Phnom Penh

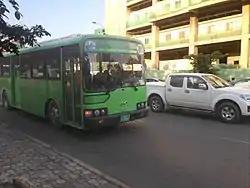
Phnom Penh BRT bus approaching Monivong-Sihanouk station

The oldest structure is Wat Phnom from the founding days of the city, constructed in 1373. The main tourist attractions are the Royal Palace with the Silver Pagoda, and the National Museum, constructed during the French colonial era in the late-19th century in the classical Khmer style and hosting a vast collection of Khmer antiquities. The Independence Monument (Khmer: "Vimean Akareach"), although from the 1950s, is also constructed in the ancient Khmer style.